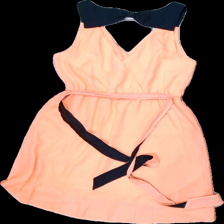
View: back
Type: Dress
Category: Ladies
Brand: Not in the list
Brand text on label: American eagle outfitters
Colors: Pink, Blue
Material: 100% Polyester
Pattern: Other
Cut: Loose
Size: M
Season: Summer
Price range: 50-100
Recommended usage: Reuse
Description: coral dress with blue details